Northside, Houston

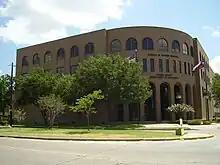
Ronald W. Reagan Building, the headquarters of the Harris County Department of Education

The Houston Fire Department operates stations in the district. Stations inside include two in Fire District 19, Station 9 Northside and Station 12 Moody Park. In addition Station 15 Heights of Fire District 6 and Station 30 Lindale Park of Fire District 31 are in the district.